Black Note

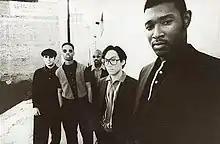
Black Note, 1994

Black Note were an American jazz ensemble formed in 1991. The band released four albums, on Columbia Records, Impulse! Records, Red Records and World Stage.